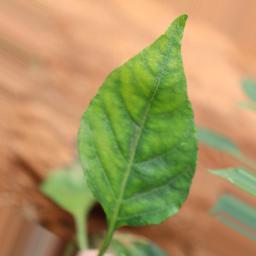
Label: healthy